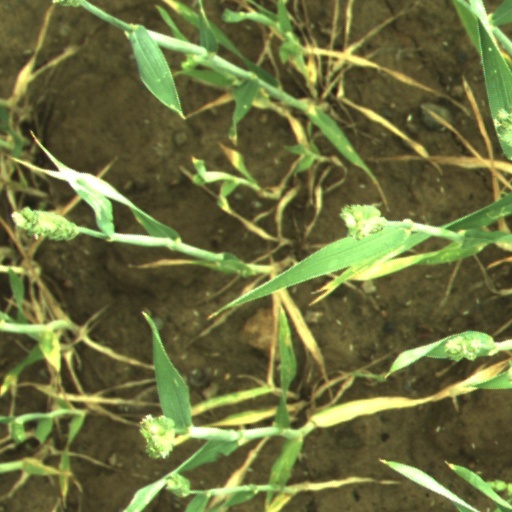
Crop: wheat